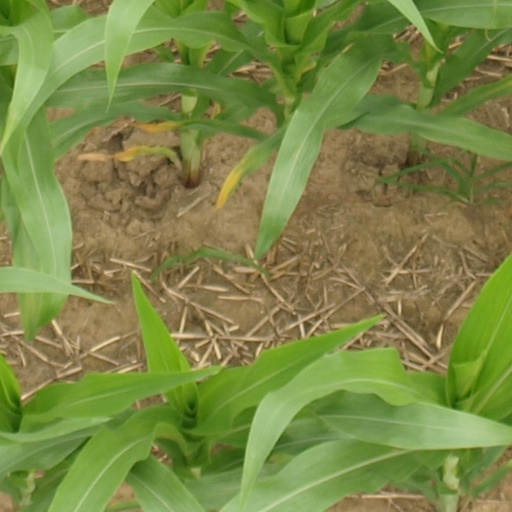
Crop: maize; corn